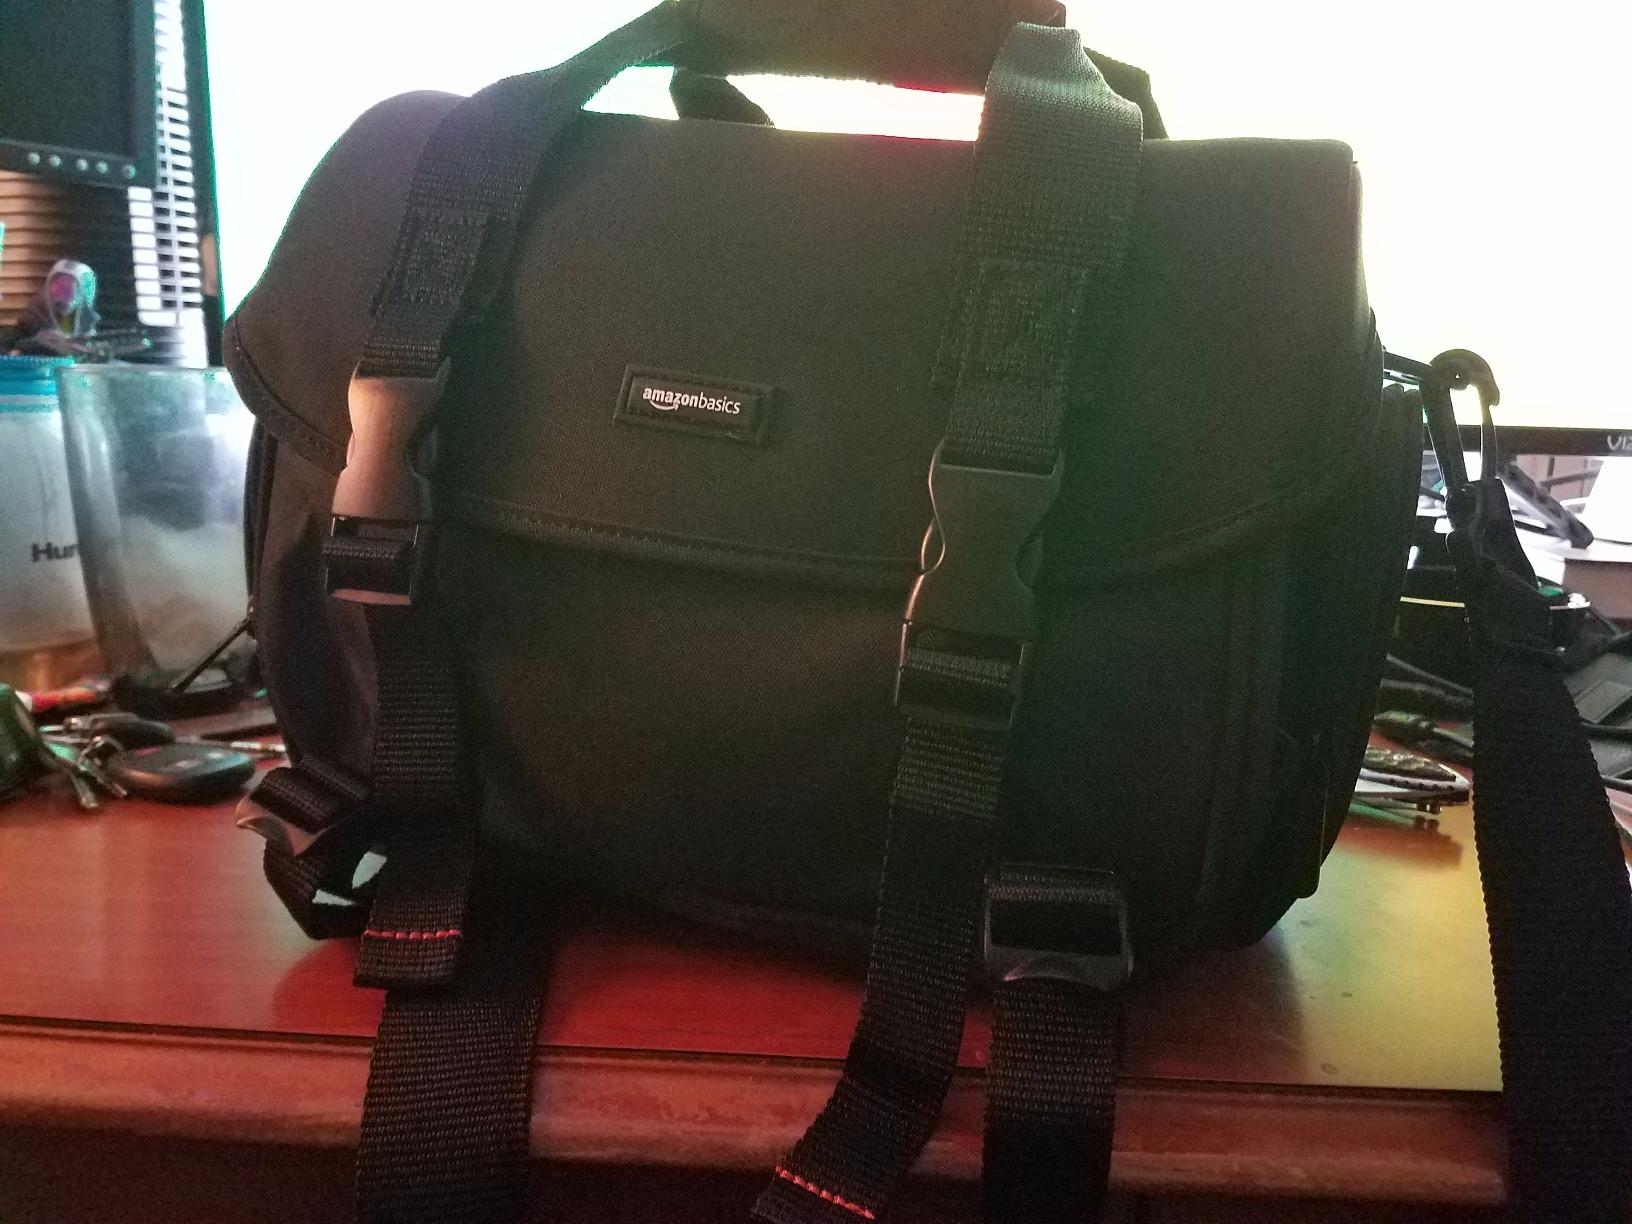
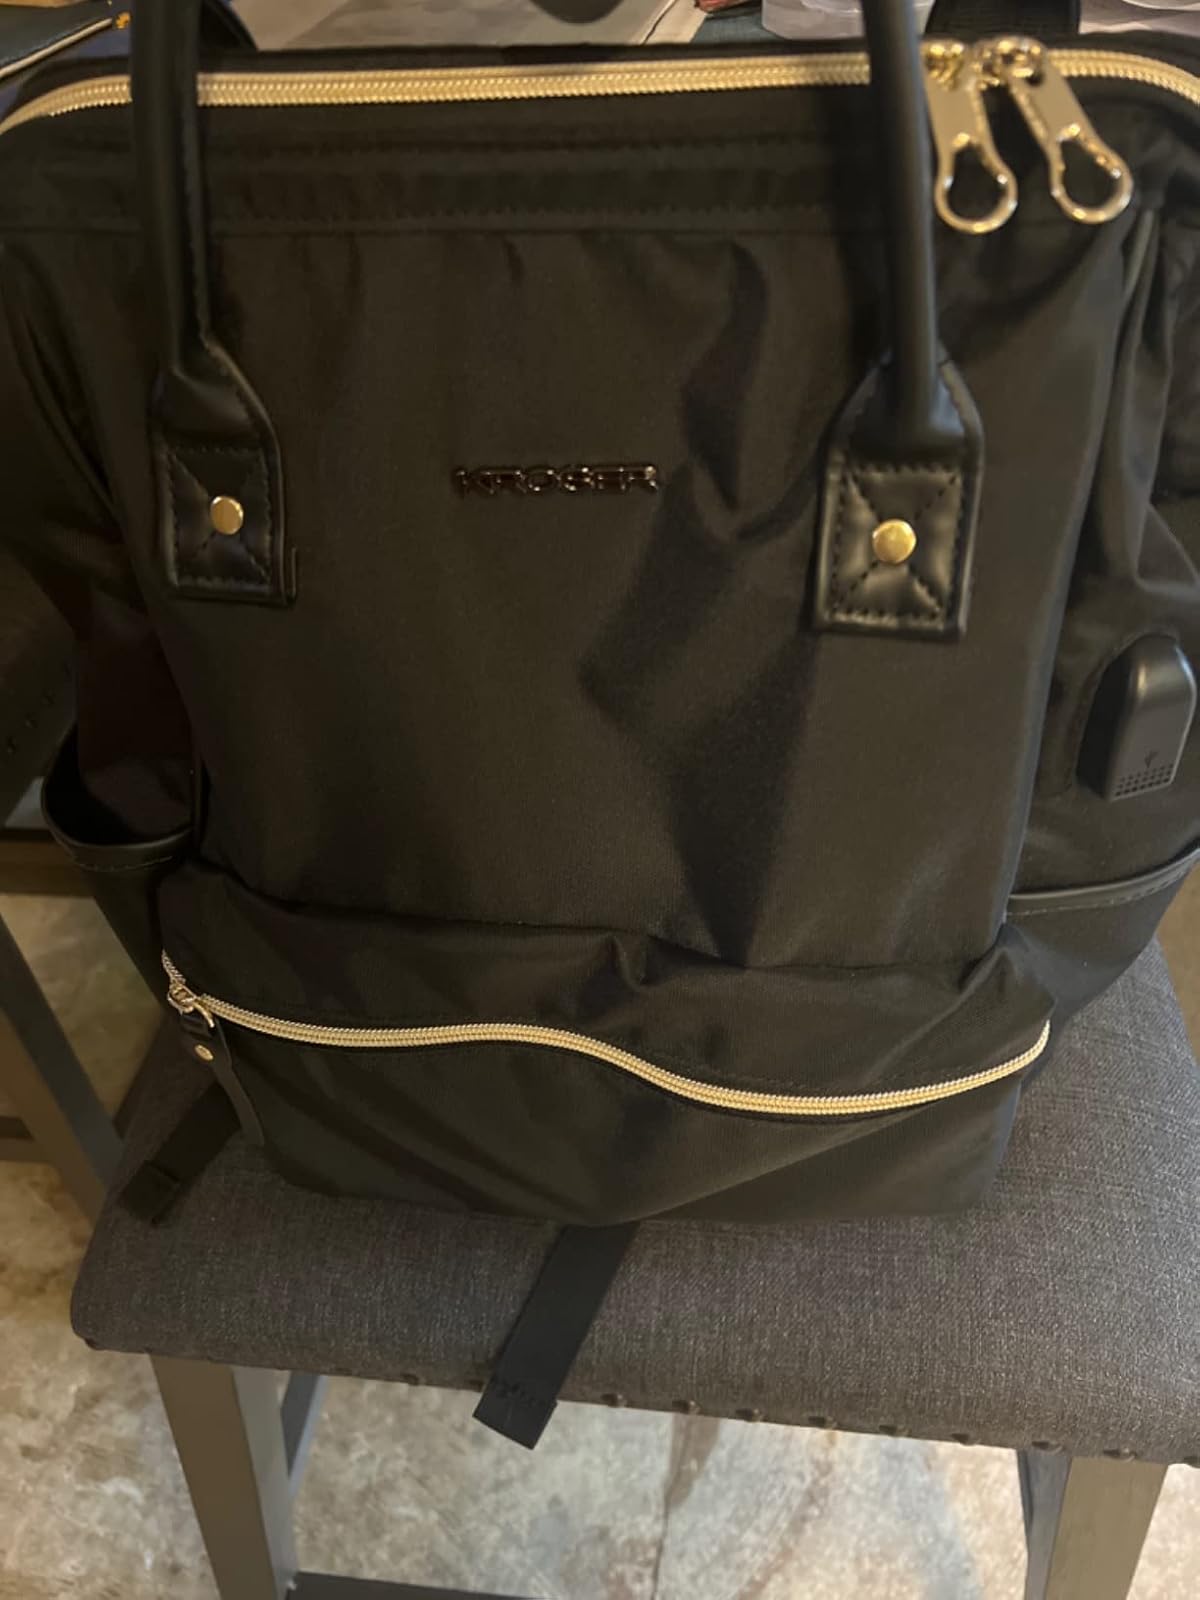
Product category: bag
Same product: no